Higer Bus

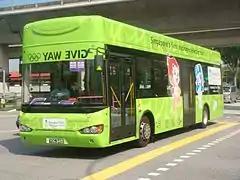
Higer KLQ6129G during Youth Olympic Games 2010

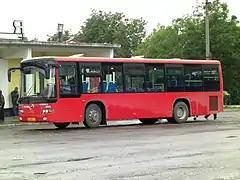
Higer KLQ6118GS in Russia

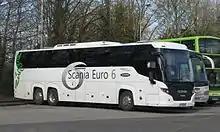
Scania Touring on Scania K410EB chassis in the United Kingdom

Higer Bus Company Limited was established in December 1998. Below are some of the company milestones leading up to today: